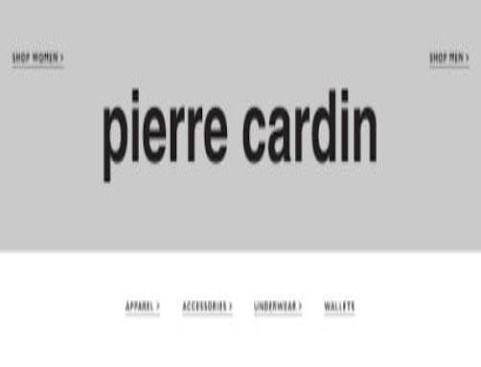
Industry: Clothes